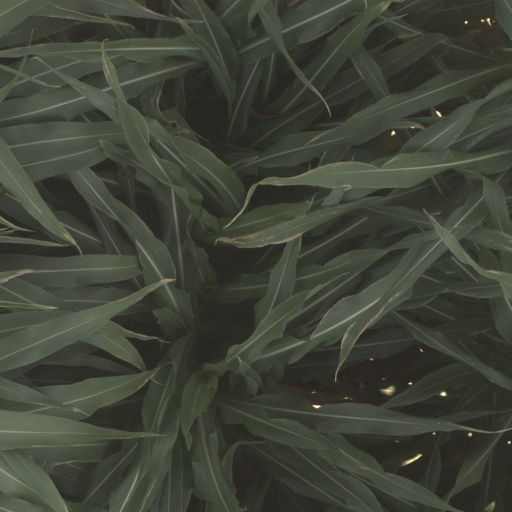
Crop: sorghum